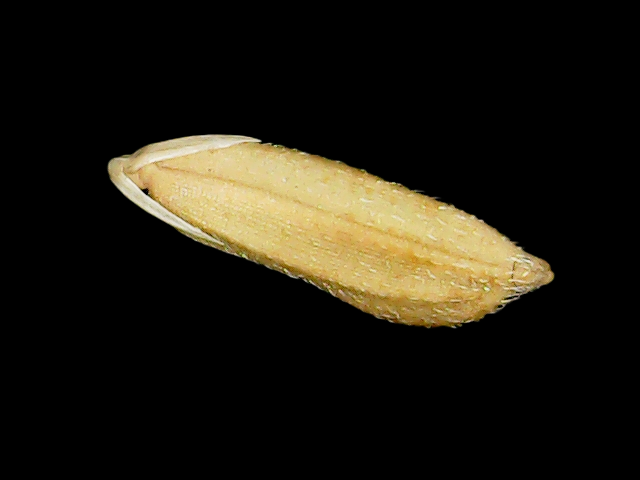
Rice variety: Bd51